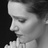
Emotion: sad